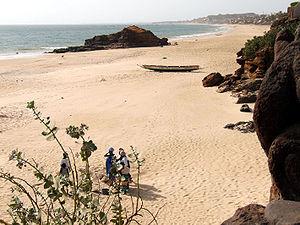
Le tourisme au Sénégal est la deuxième source de devises après la pêche. En 2018, il représente 6 % du PIB du Sénégal et génère près de 100 000 emplois.
Toubab Dialo est un village du Sénégal, situé sur la Petite-Côte, au sud de Dakar, entre Bargny et Popenguine. Il fait partie de la communauté rurale de Yenne, du département de Rufisque et de la région de Dakar.
Le Sénégal qui s’étend sur 196 722 km², est compris entre 12°8 et 16°09 de latitude nord et 12° et 17° de longitude ouest. La presqu'île du Cap-Vert est la plus occidentale de toute l’Afrique continentale. Le Sénégal est composé de 14 régions administratives et 45 départements.